Heat shield

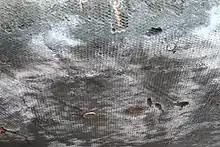
Apollo 12 capsule's ablative heat shield (after use) on display at the Virginia Air and Space Center

Spacecraft that land on a planet with an atmosphere, such as Earth, Mars, and Venus, currently do so by entering the atmosphere at high speeds, depending on air resistance rather than rocket power to slow them down. A side effect of this method of atmospheric re-entry is aerodynamic heating, which can be highly destructive to the structure of an unprotected or faulty spacecraft. An aerodynamic heat shield consists of a protective layer of special materials to dissipate the heat. Two basic types of aerodynamic heat shield have been used: